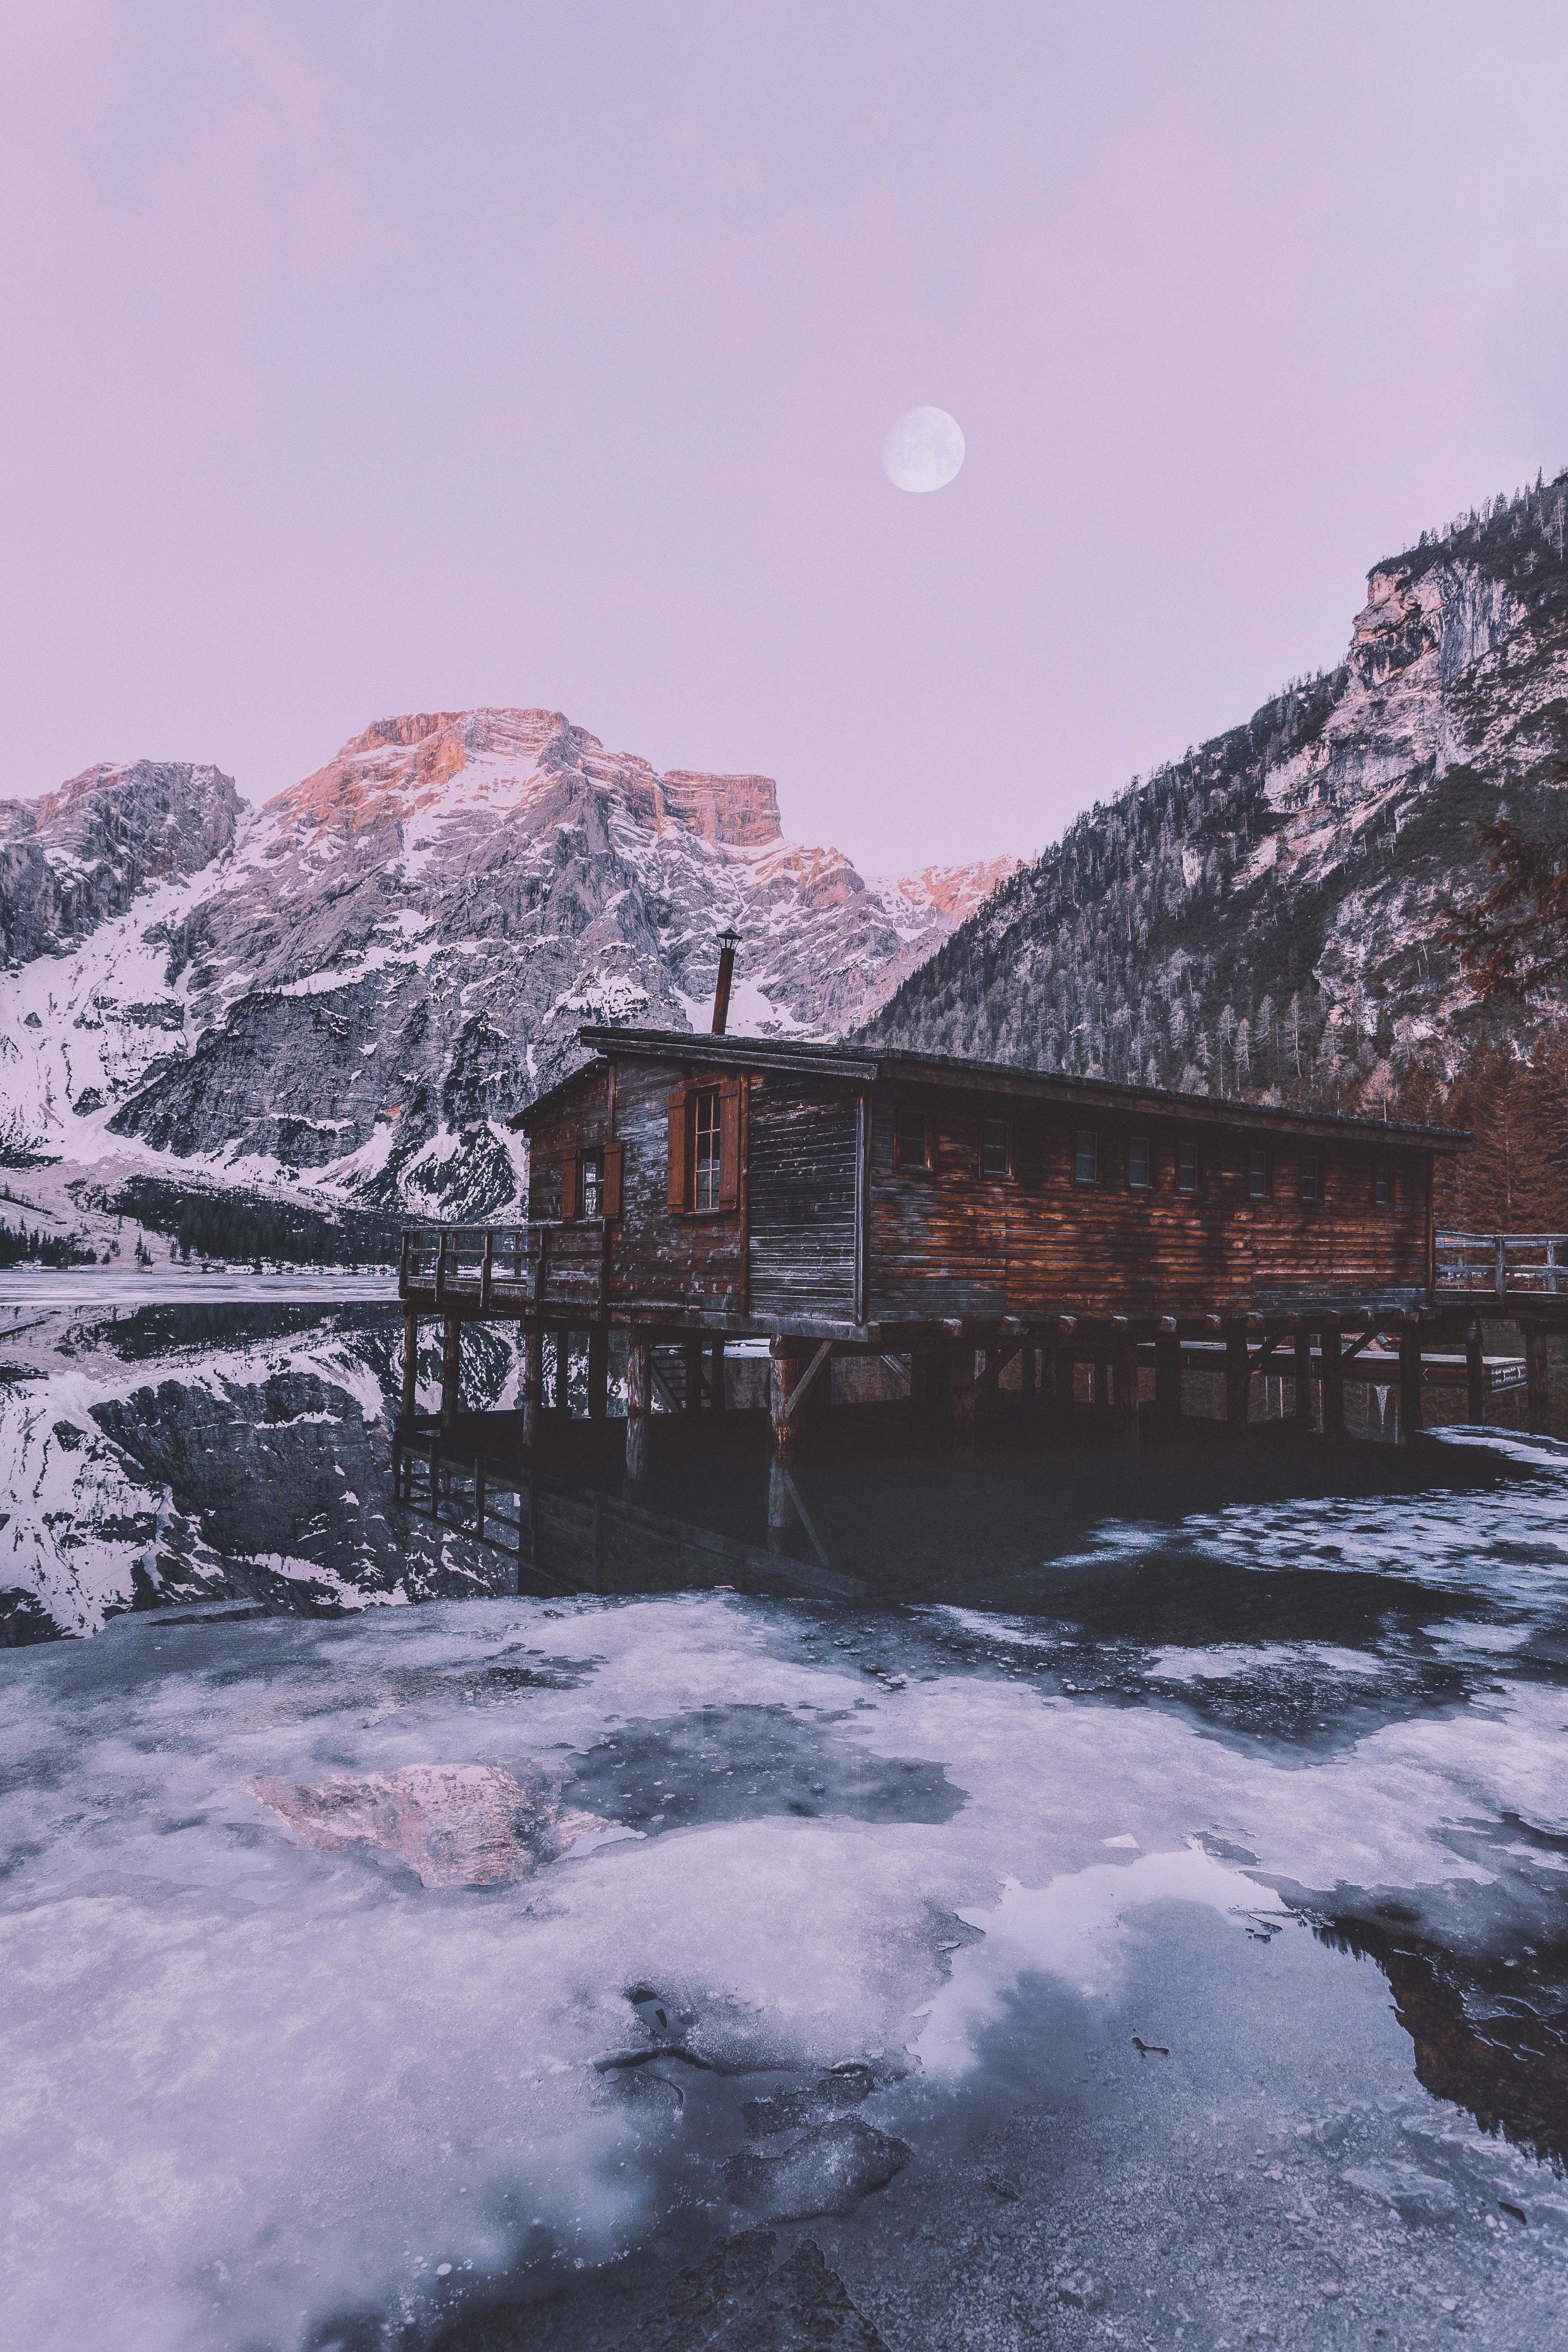
winter, sky, freezing, water, snow, mountain, reflection, wilderness, ice, river, lake, cloud, mountain range, landscape, fjord, hill, fell, alps, house, tourism, valley, national park, world, frost